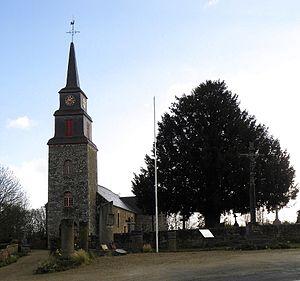
Église Saint-Méloir, colonnes antiques et borne milliaire de Saint-Méloir-des-Bois (22).
La liste des églises des Côtes-d'Armor recense de la manière la plus complète possible les églises, cathédrales et basiliques situées dans le département français des Côtes-d'Armor.
Saint-Méloir-des-Bois [sɛ̃melwaʁdɛbwa] est une commune française située dans le département des Côtes-d'Armor en région Bretagne. Ce village est labellisé Notre village, Terre d'avenir ainsi que Villes et Villages Fleuris.